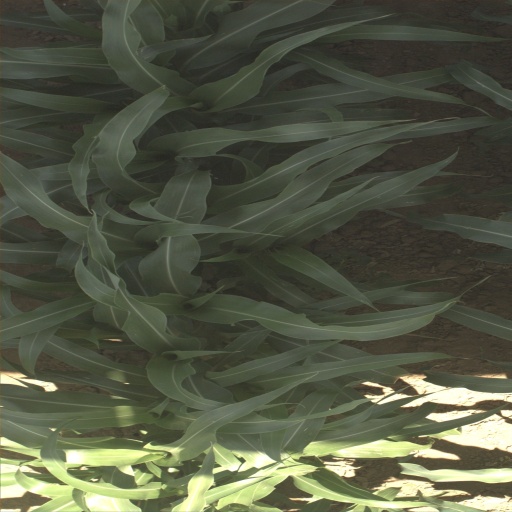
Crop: sorghum